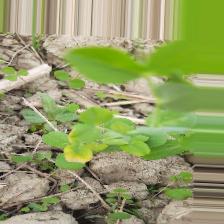
Label: Normal